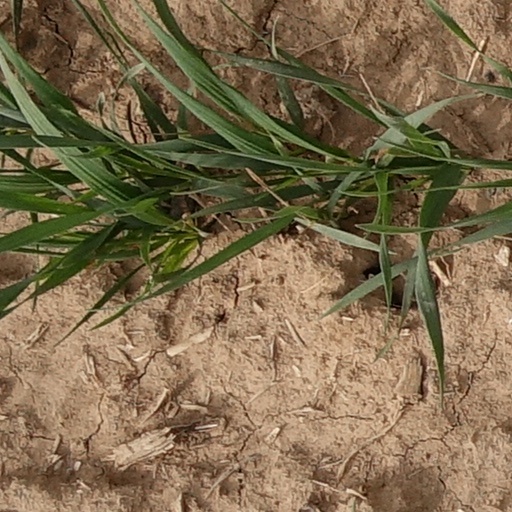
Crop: wheat